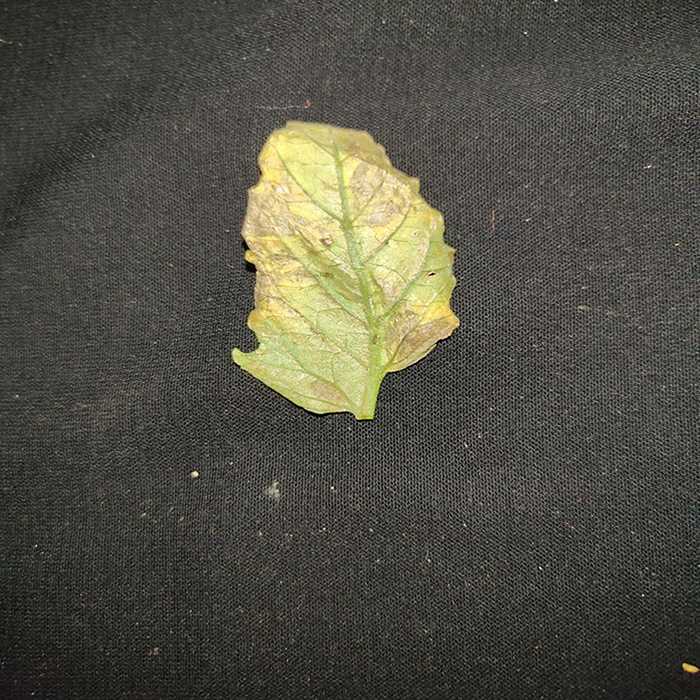
Plant: Tomato
Label: Tomato Bacterial spot